Ripley, Surrey

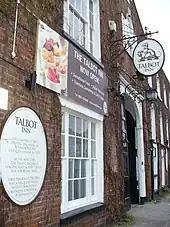
A listed coaching inn, the Talbot Inn

The village includes a coaching inn, the Talbot Inn, which dates back to 1453, as well as The Clockhouse (formerly Drake's) restaurant, which has been awarded a Michelin star and 3 AA rosettes. The Anchor, on Ripley High Street, has 2 AA rosettes and is listed as a Michelin Guide Restaurant. The village high street includes two small supermarkets, cobblers and a bakery. The other pubs in the village are the Jovial Sailor on the western outskirts, The Ship Inn, The Seven Stars and The Half Moon.